History of printing

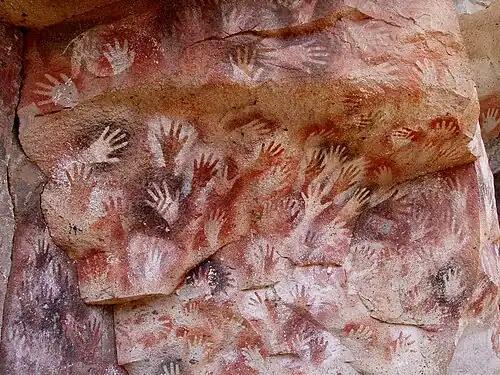
Handprints at the Cueva de las Manos in Santa Cruz Province, Argentina, created

Hand stencils, made by blowing pigment over a hand held against a wall, have been found in Asia and Europe dating from over 35,000 years ago, and later prehistoric dates in other continents. Stencils may have been used to colour cloth for a very long time; the technique probably reached its peak of sophistication in katazome and other techniques used on silks for clothes during the Edo period in Japan. In Europe, from about 1450 they were commonly used to colour old master prints printed in black and white, usually woodcuts. This was especially the case with playing-cards, which continued to be coloured by stencil long after most other subjects for prints were left in black and white. Stencils were used for mass publications, as the type did not have to be hand-written.